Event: Nepal Earthquake
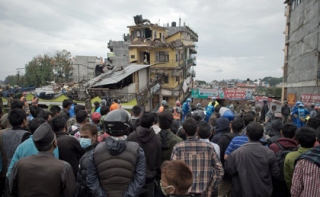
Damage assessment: damage